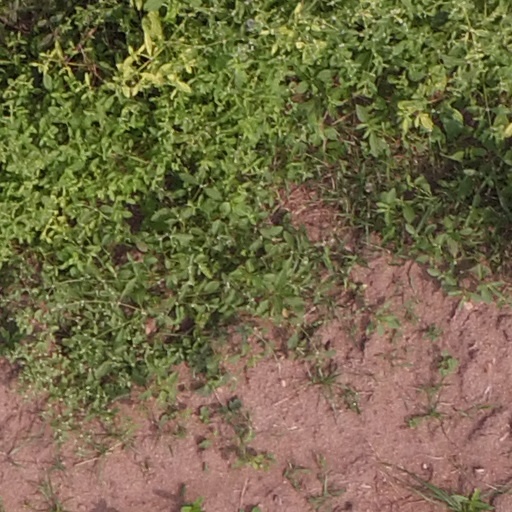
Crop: maize; corn